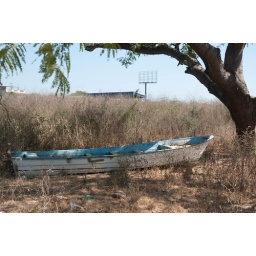
You would never expect to find a boat tied up by a tree a good mile from the ocean.